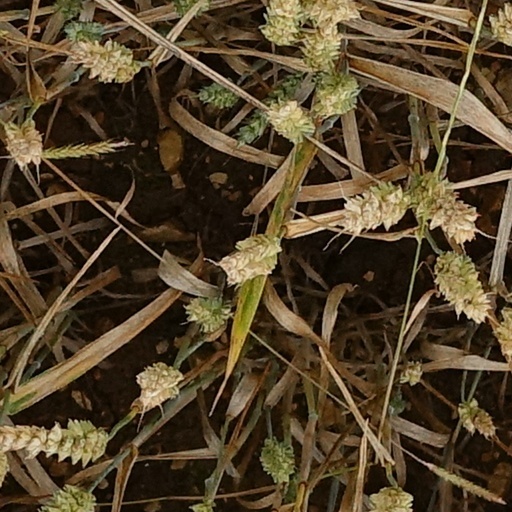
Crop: wheat